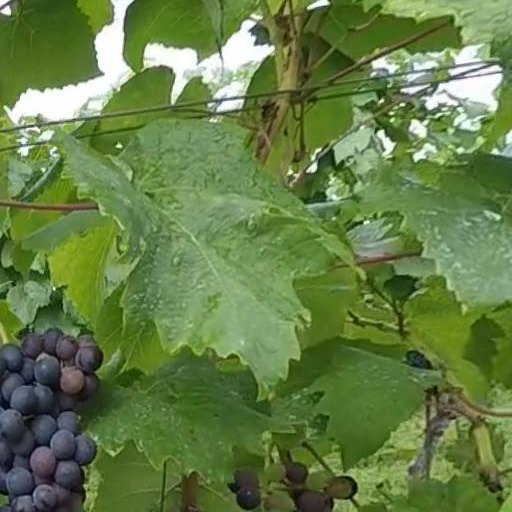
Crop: grape